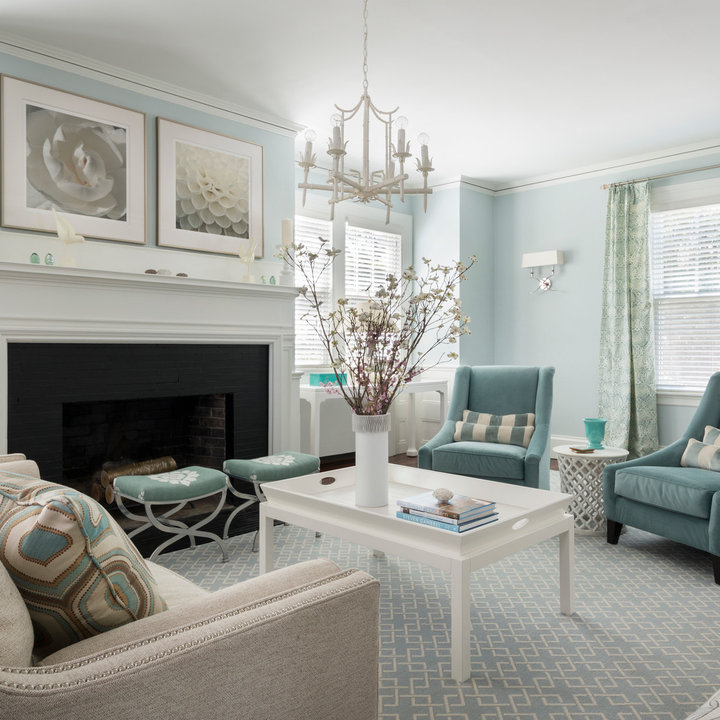
Style: Classic